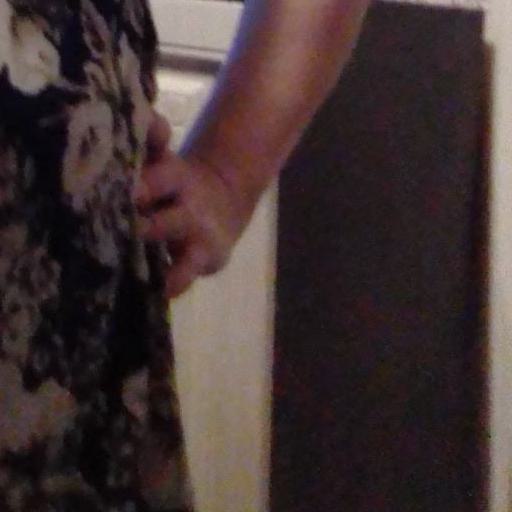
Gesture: no_gesture